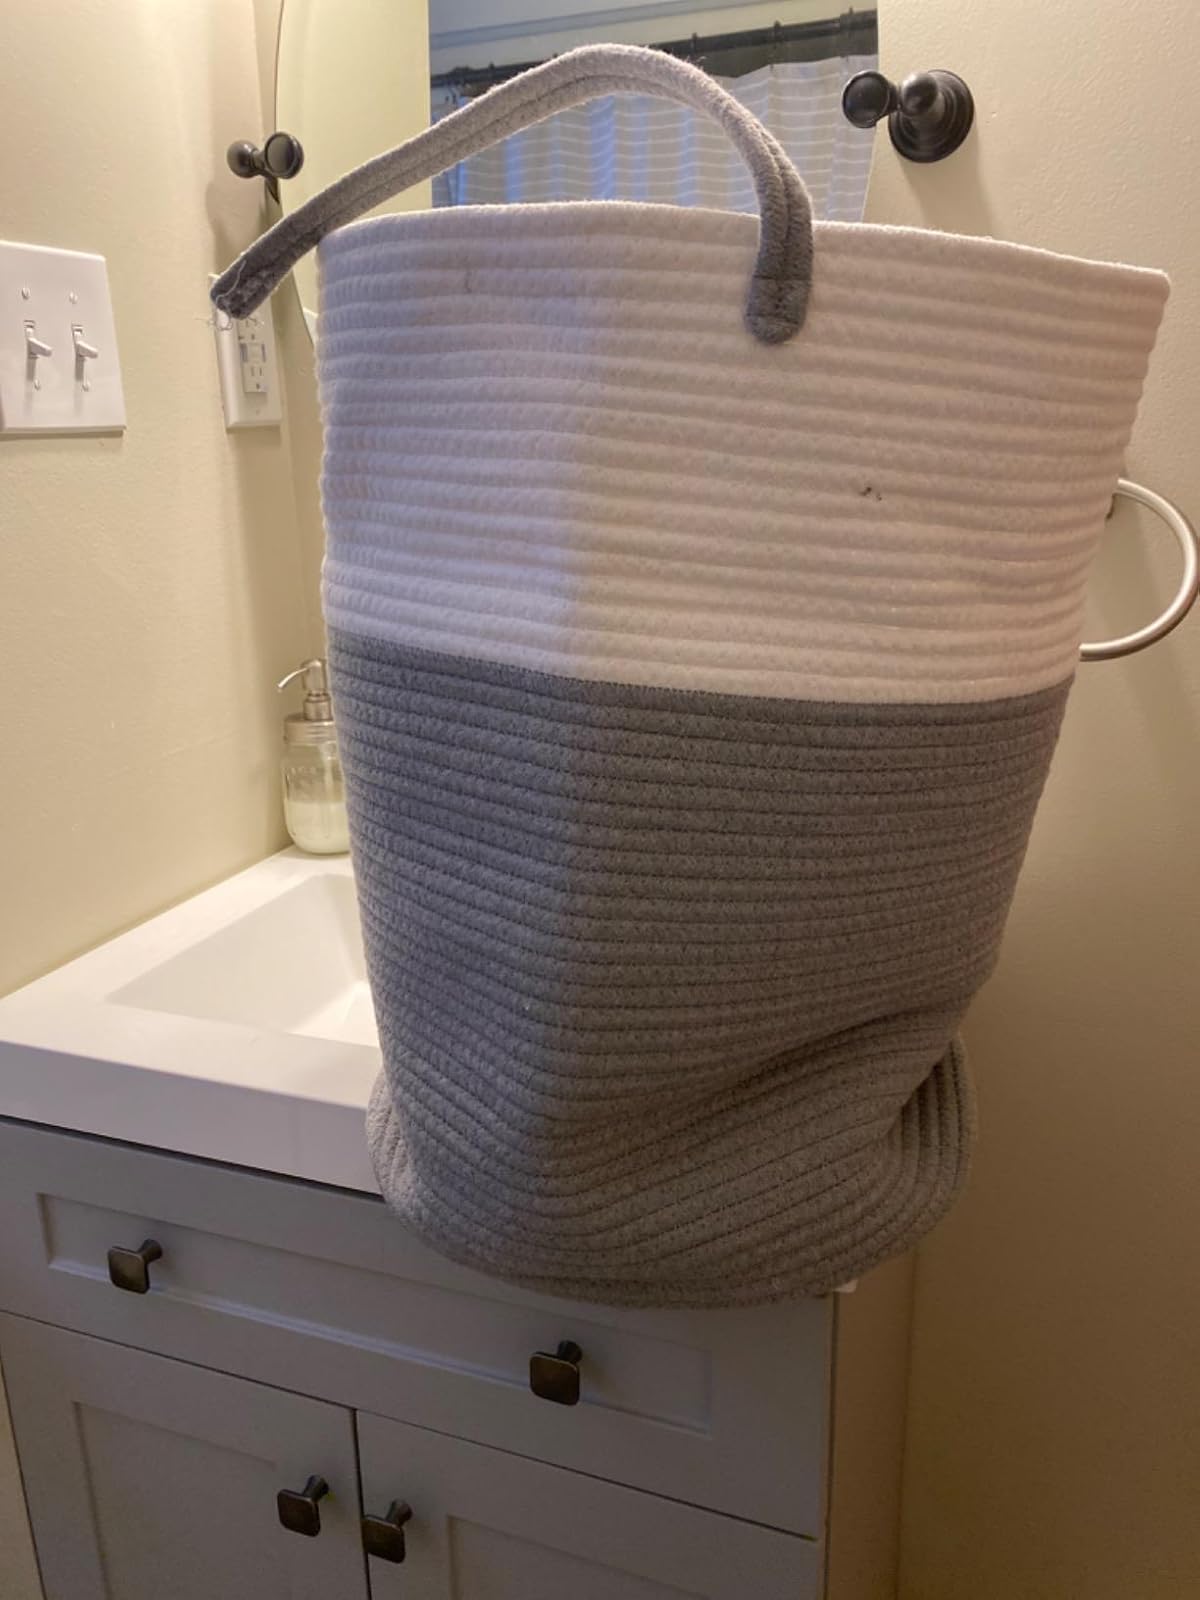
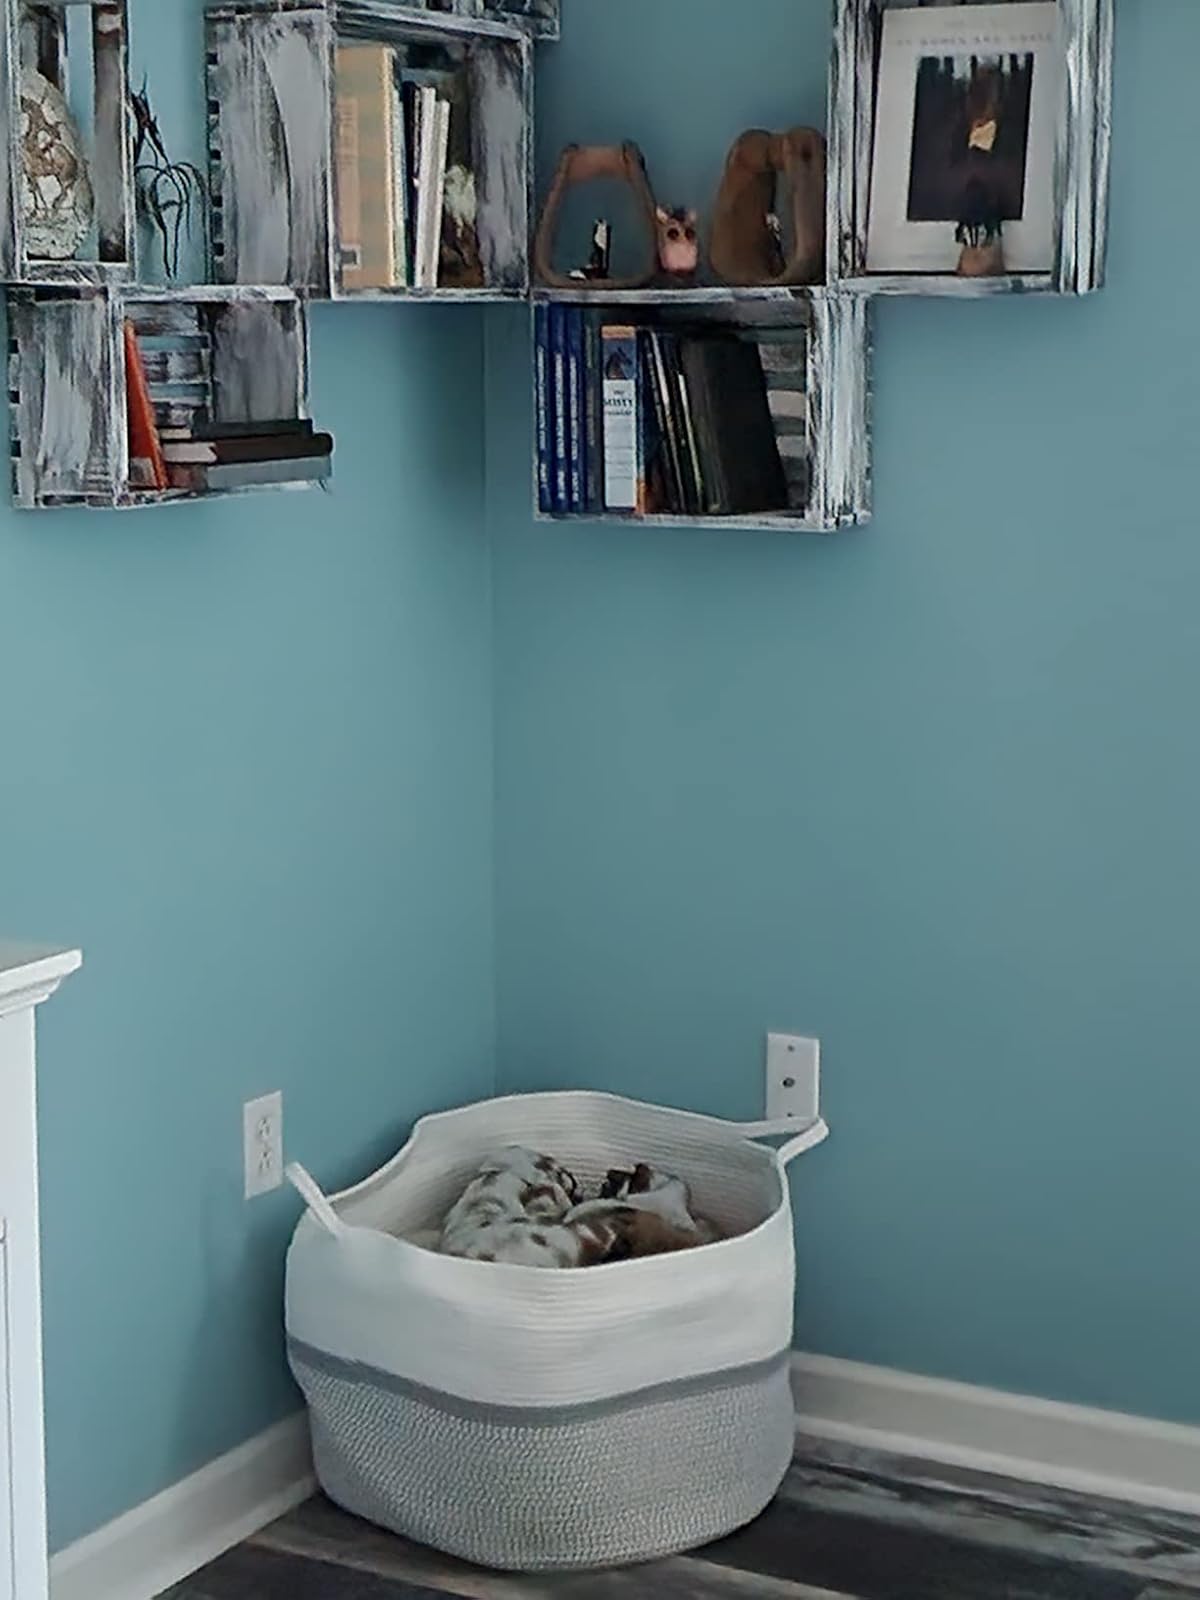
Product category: items_hamper
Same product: no